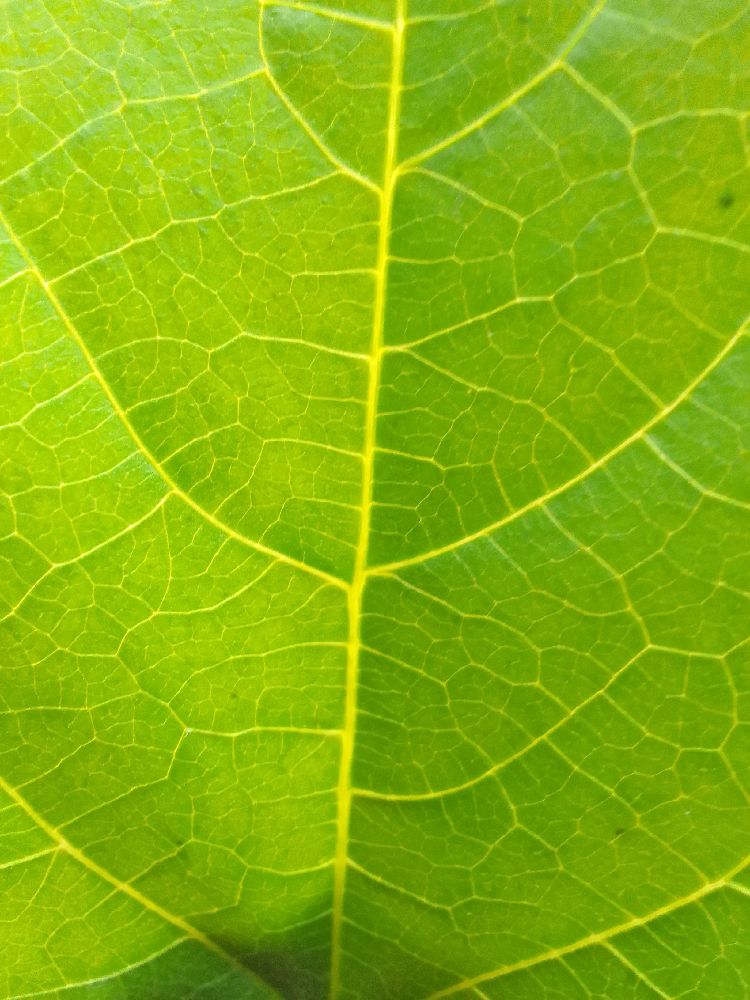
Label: healthy